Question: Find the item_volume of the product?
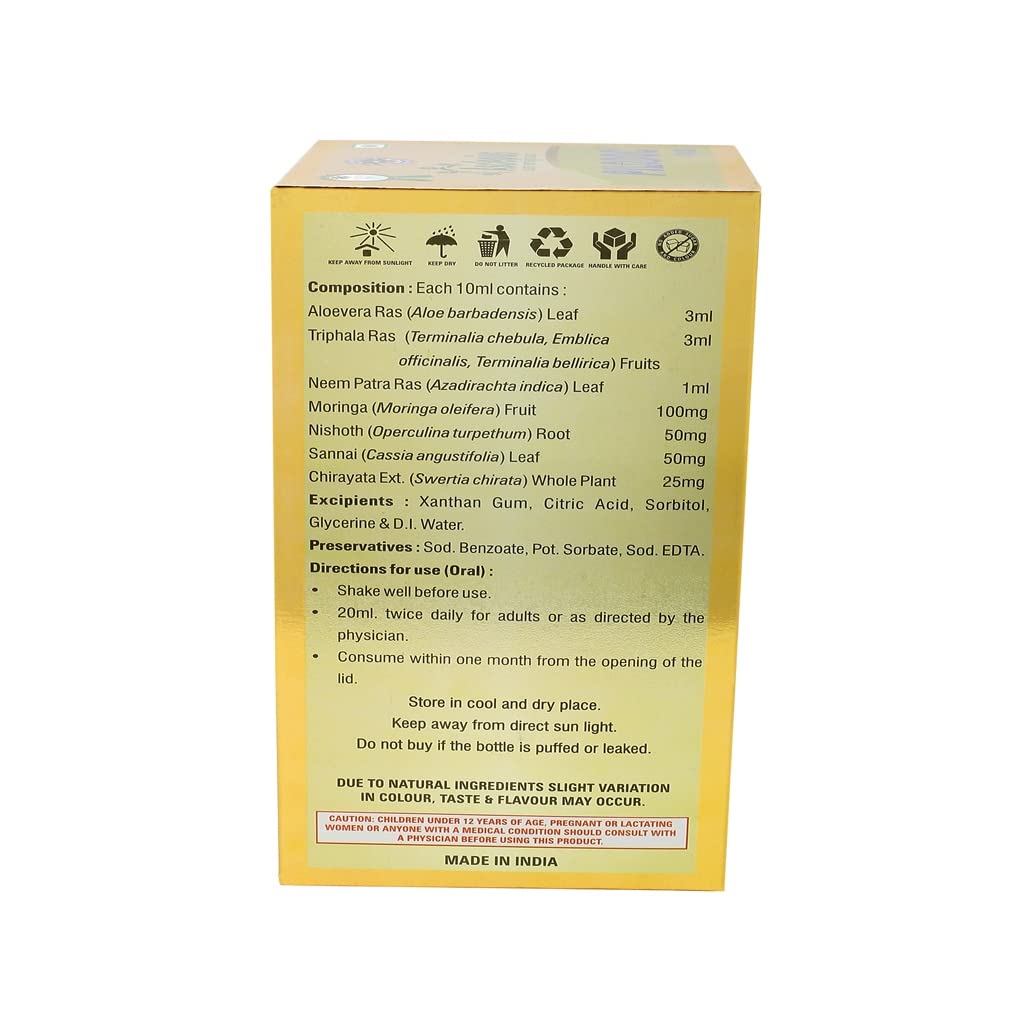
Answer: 0.0 millilitre